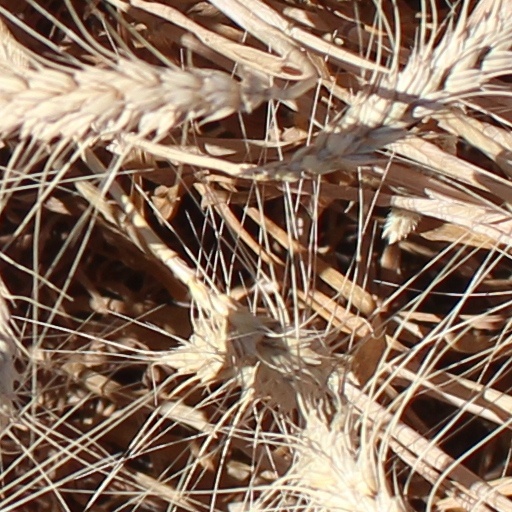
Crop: wheat